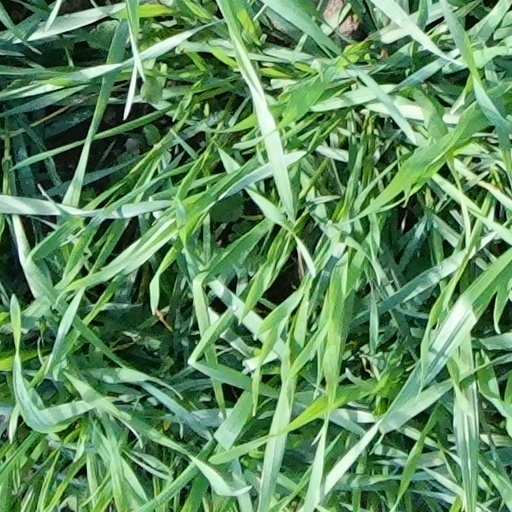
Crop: wheat